Propaganda during the Yugoslav Wars

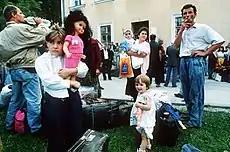
Refugees in Travnik, a town in the Lašva Valley, 1992-1993. Photo by Mikhail Evstafiev

During the 1999 NATO bombing of Yugoslavia, the building of Radio Television of Serbia in Belgrade was destroyed by NATO despite a controversy. France opposed the bombing, and Amnesty International and Human Rights Watch condemned it as an attack on a civilian target.